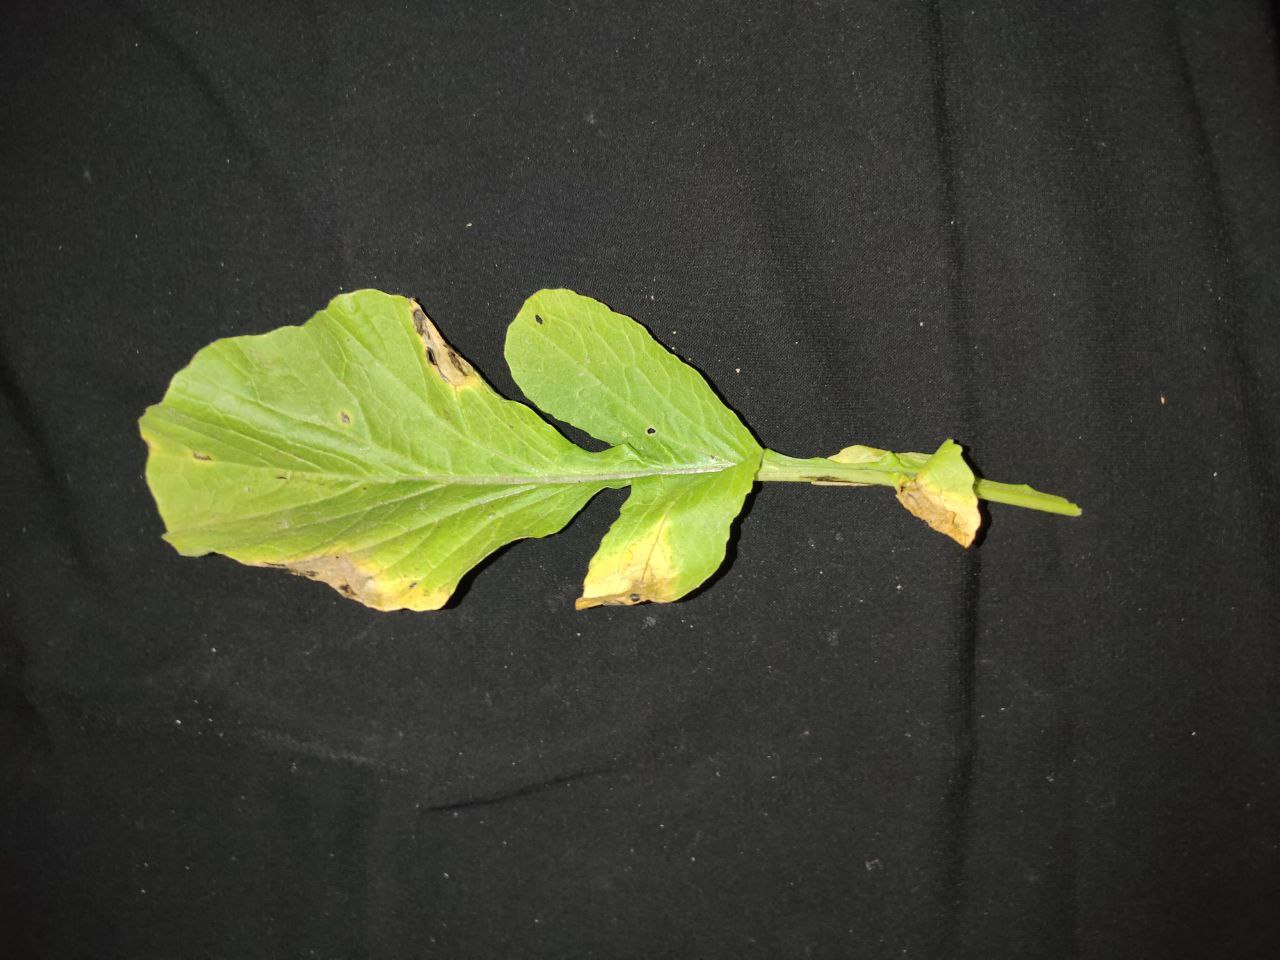
Label: Downey mildew